Stephen Hall House

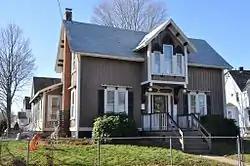

The Stephen Hall House is a historic house at 64 Minot Street in Reading, Massachusetts. The -story wood-frame house was built in the 1850s, and is one of Reading's best examples of Gothic Victorian residential architecture. It has board-and-batten siding, long and narrow windows, and a central projecting gabled overhang with Gothic arched windows and a deep eave with brackets. Although it appears to be a near copy of a design published by Andrew Jackson Downing, its plan was apparently copied from a house in Wakefield, and is lacking some of Downing's proportions.